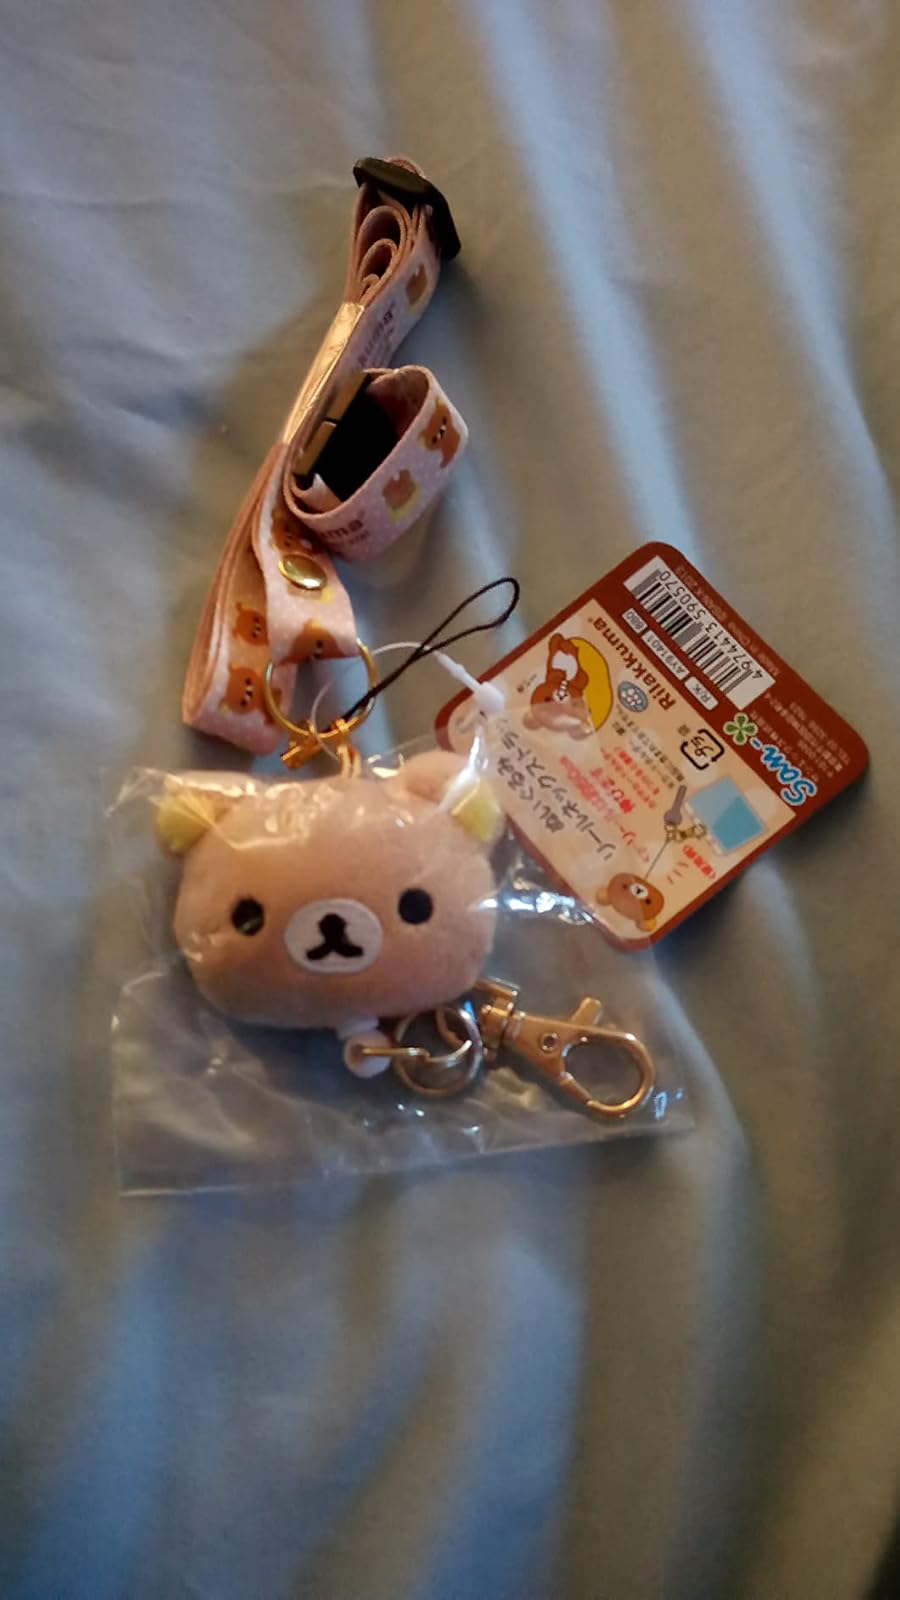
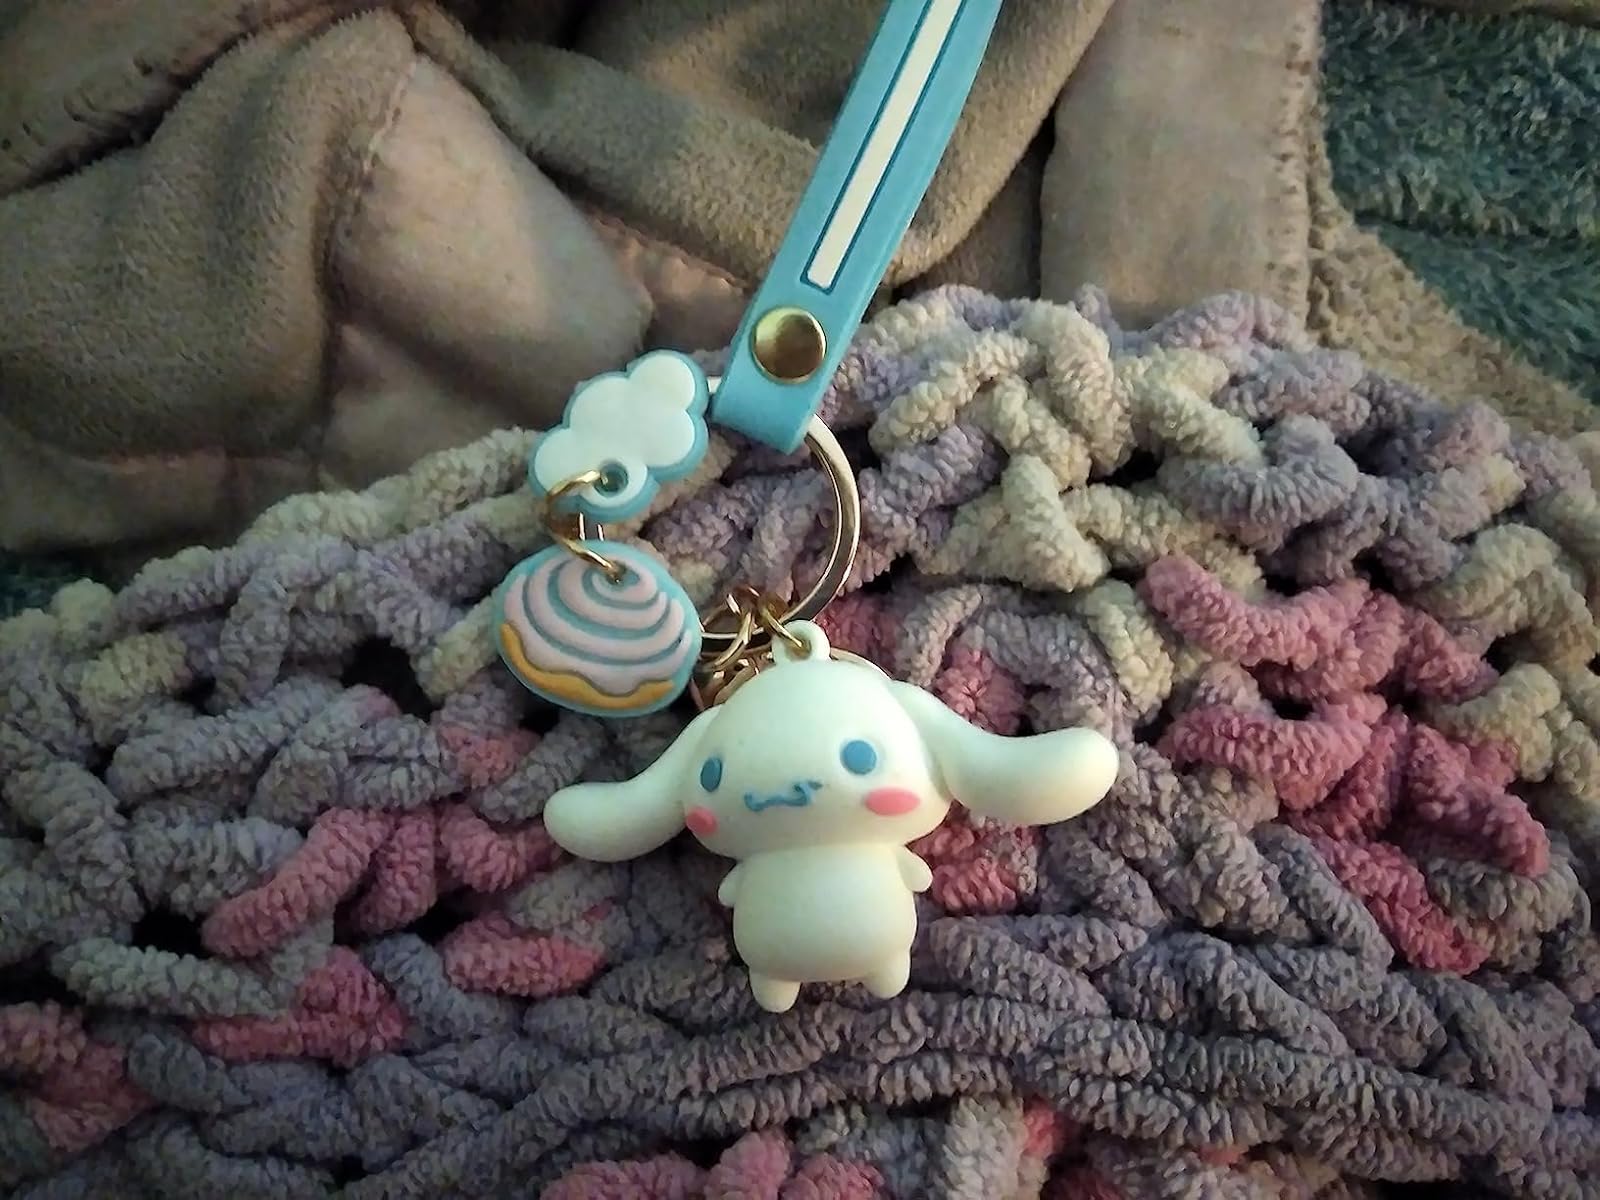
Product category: accessories_keychain
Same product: no